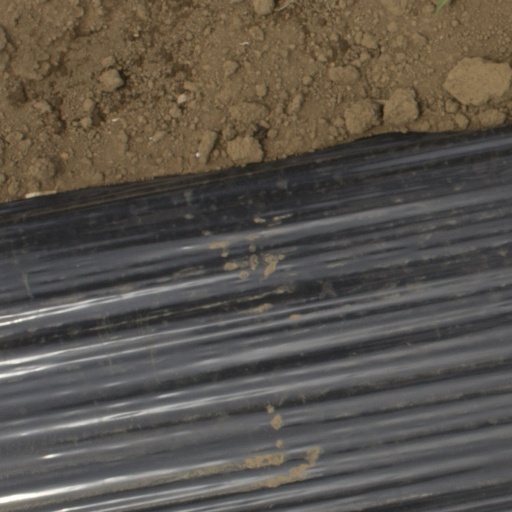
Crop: Jerusalem artichoke